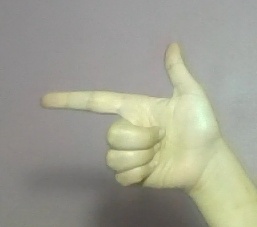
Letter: yaa